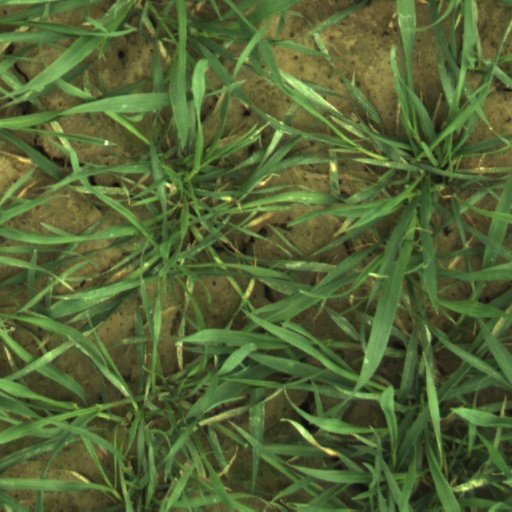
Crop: wheat